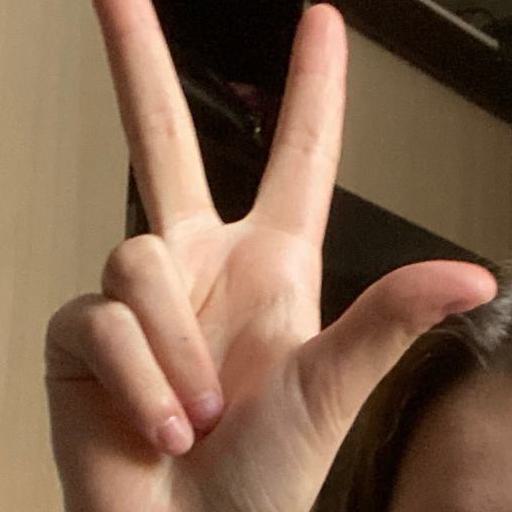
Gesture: three2